Russian invasion of Ukraine

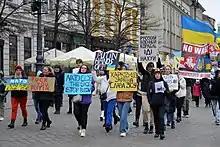
Ukrainian refugees in Kraków protesting against the war, 6 March 2022

Russian forces continued to fire missiles and drop bombs on Dnipro and Zaporizhzhia. Russian missiles destroyed the Dnipro International Airport on 10 April. On 2 May, the UN, reportedly with the cooperation of Russian troops, evacuated about 100 survivors from the siege of Mariupol. On 28 June, Reuters reported that a Russian missile attack on Kremenchuk, detonated in a mall, had caused at least 18 deaths. France's Macron called it a "war crime".